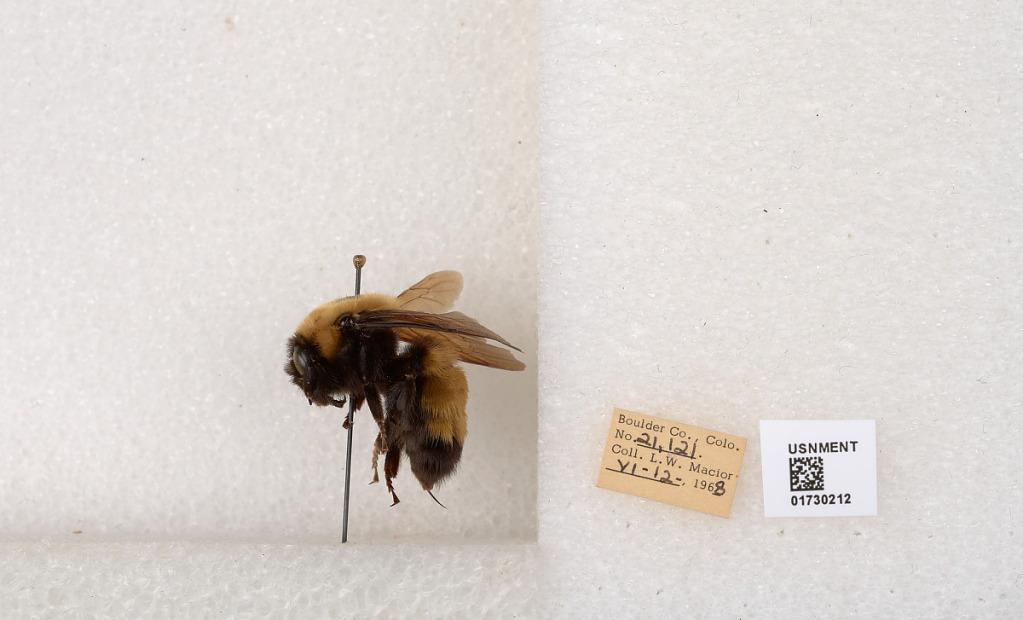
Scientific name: Bombus (Bombus) nevadensis Cresson